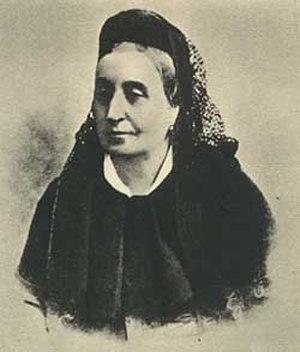
Clelia Maria Josepha Strepponi, connue sous le nom de Giuseppina Strepponi, était une chanteuse d’opéra italienne du XIXᵉ siècle.